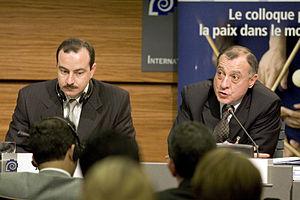
Charles Saint-Prot et Ayman Abdel Nour, journaliste, au colloque ""Axis for Peace"""